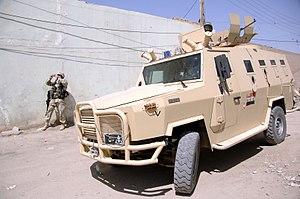
Le Dzik est un véhicule d'infanterie multi-usages de 4,5 tonnes fabriqué en Pologne.